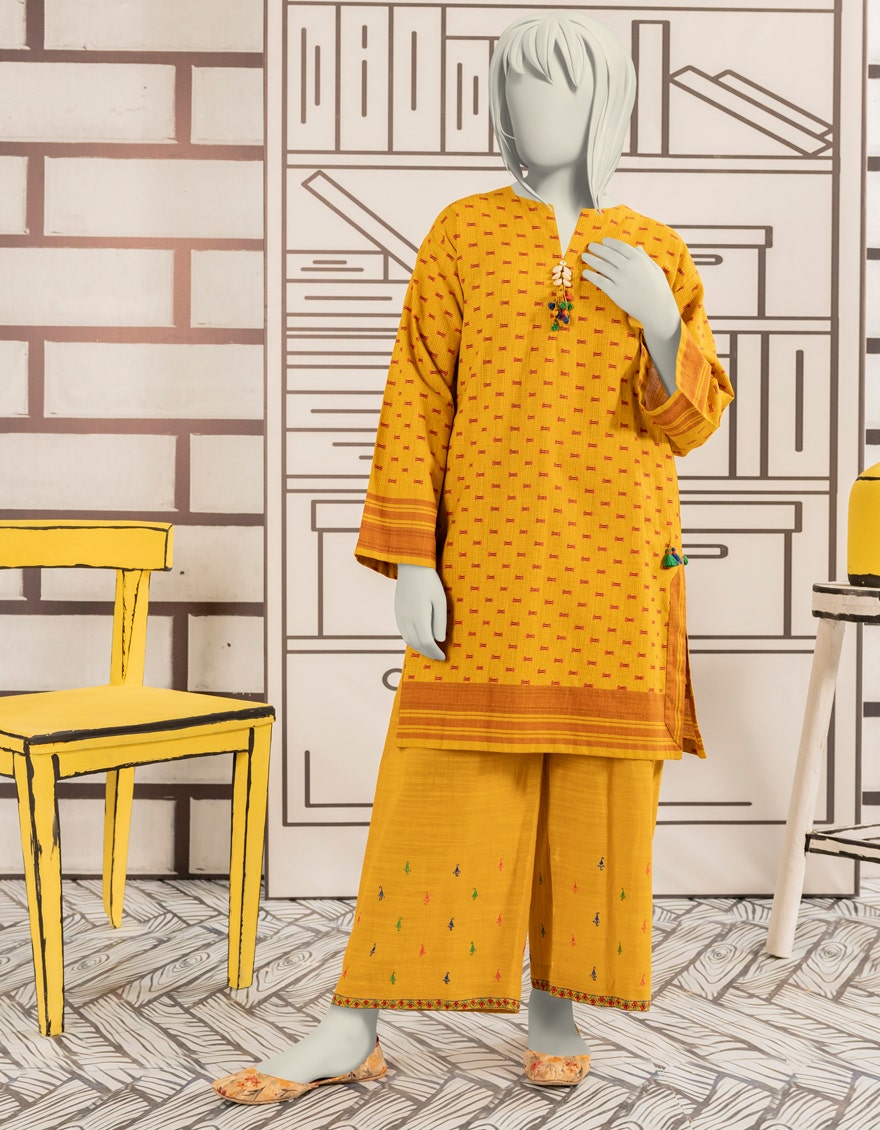
yellow multi kids kurta pants